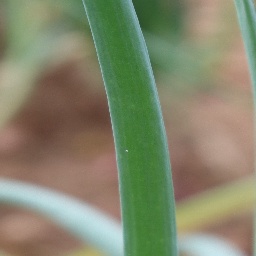
Label: healthy